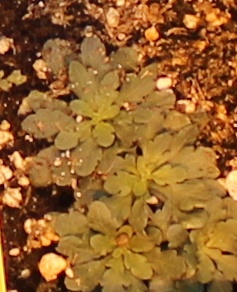
Label: Horseweed